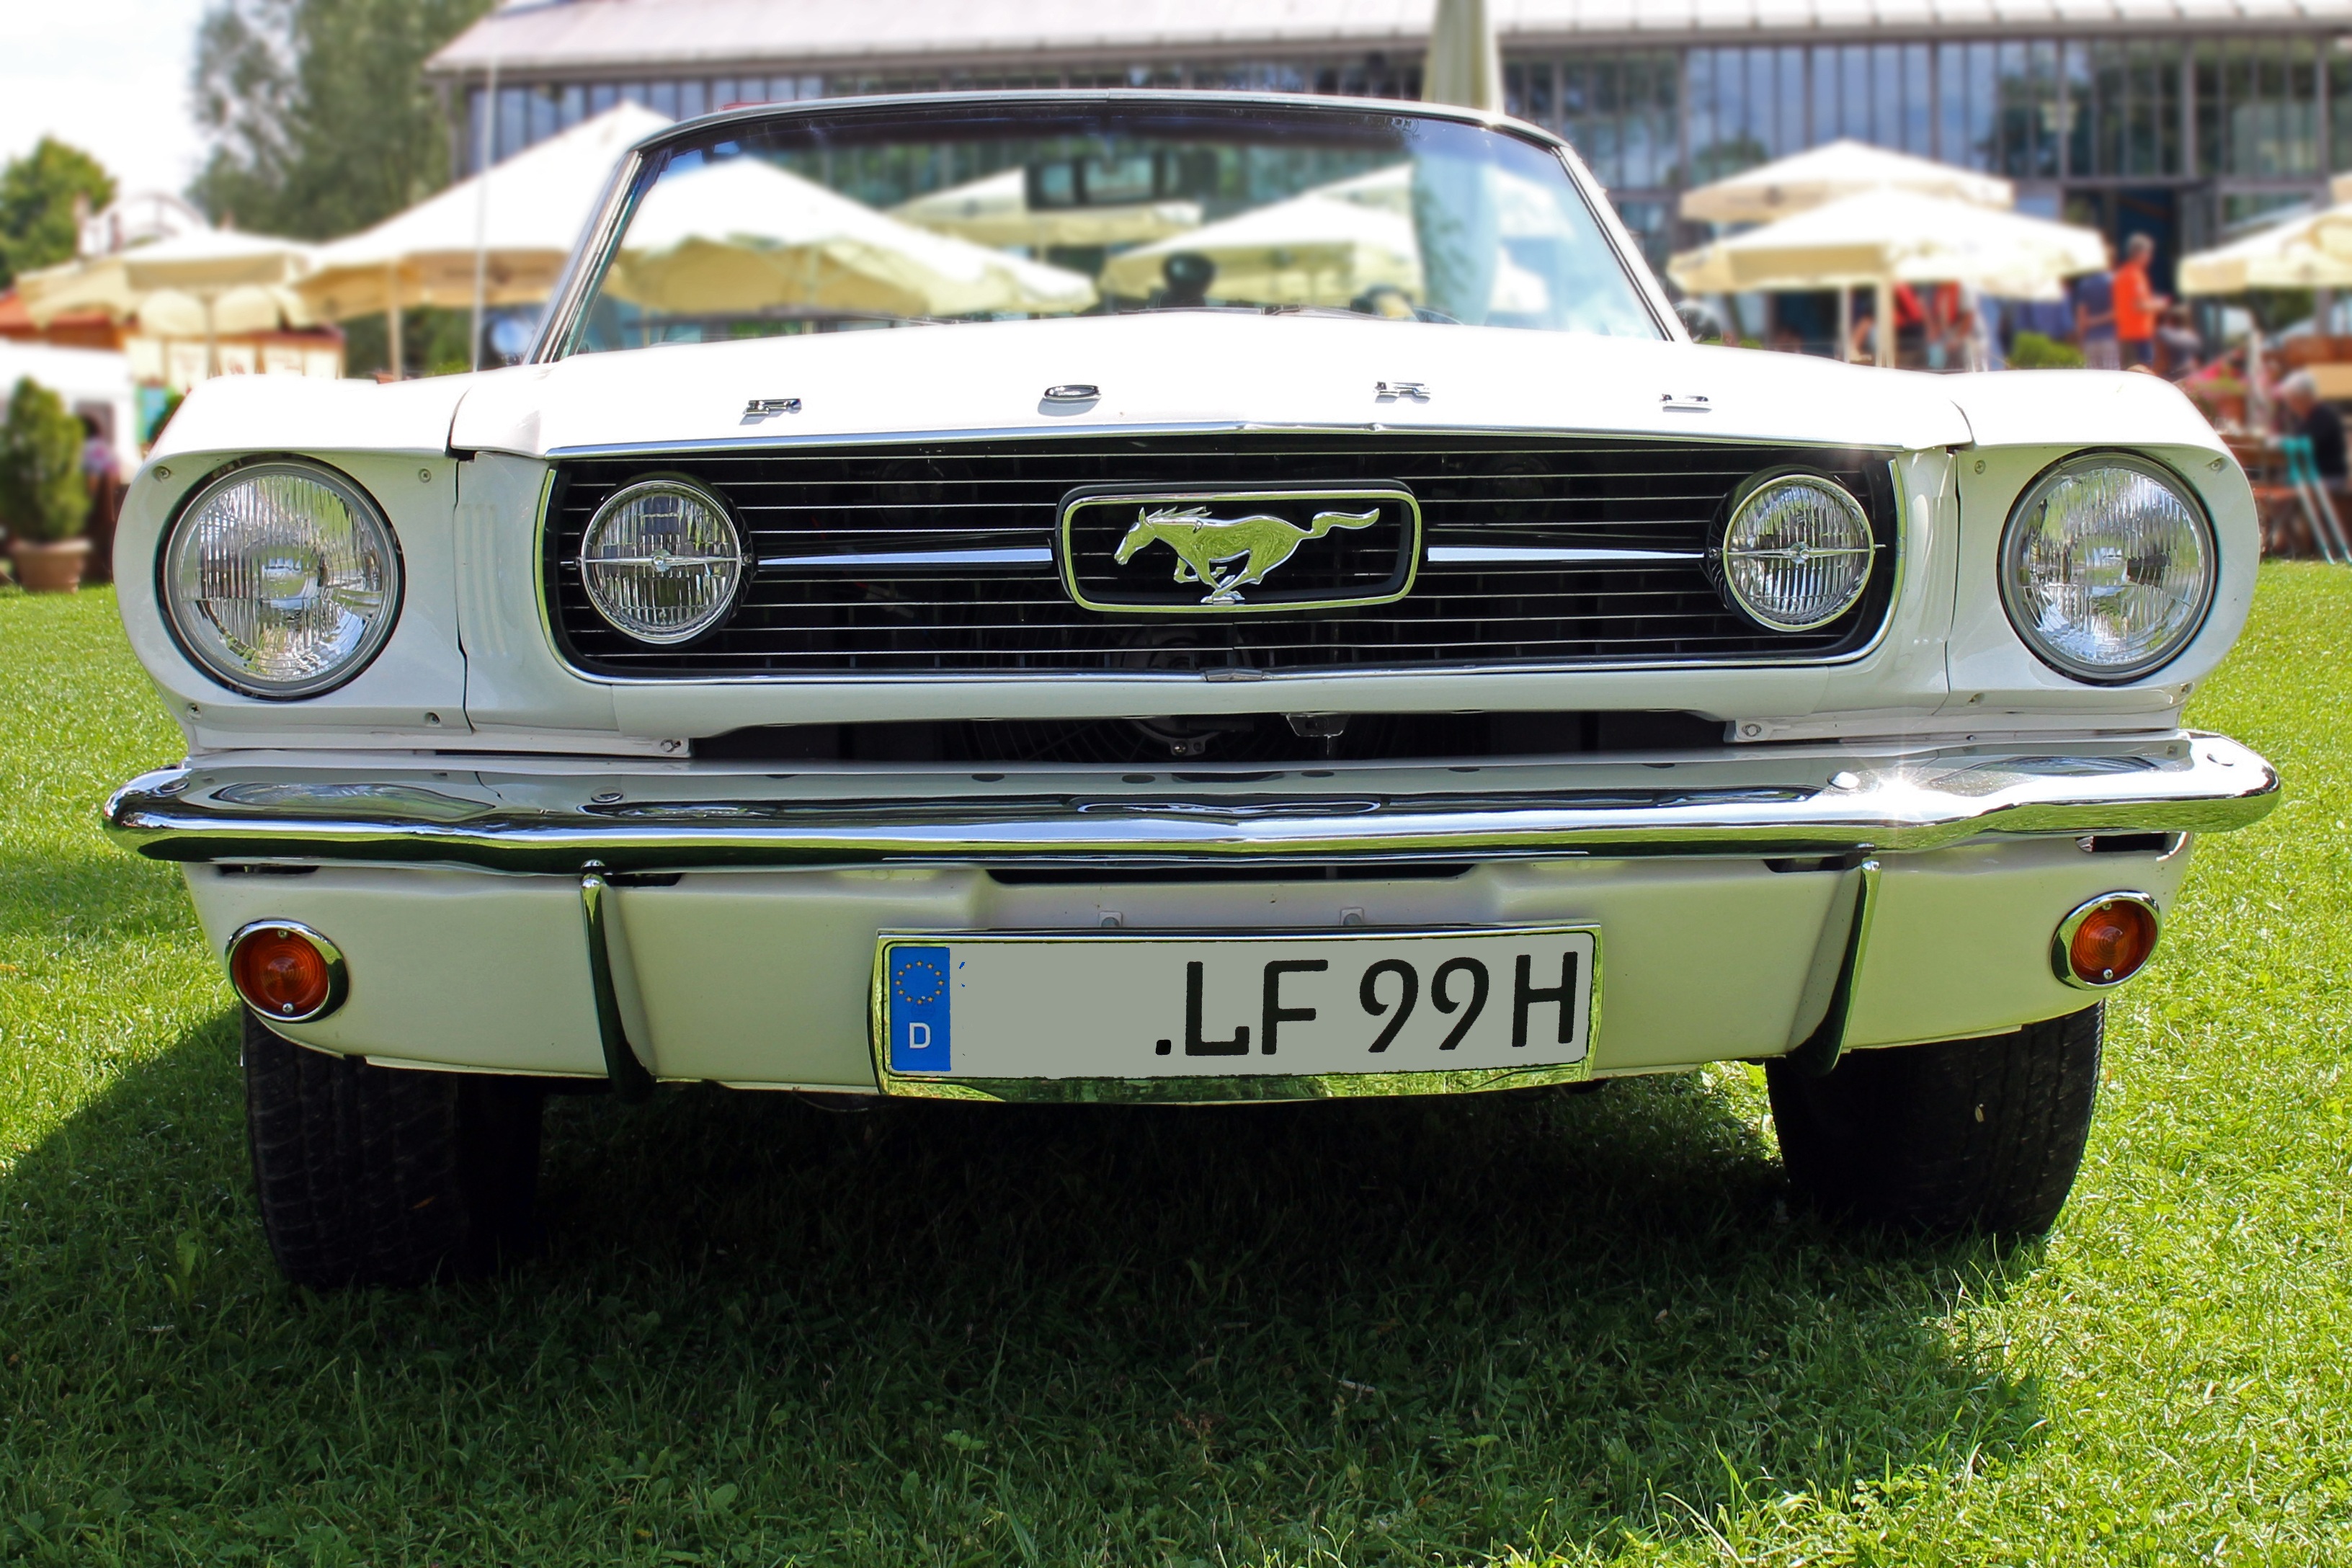
car, vehicle, classic car, automotive, sports car, bumper, muscle car, american, ford, sedan, oldtimer, classic, convertible, mustang, antique car, ford mustang, land vehicle, automobile make, automotive exterior, compact car, luxury vehicle